Kaithal

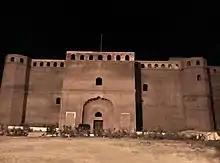
Kaithal Fort after restoration, 2016

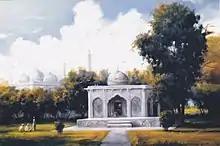
Razia sultana tomb painting

There exists the remains of the fort of the Bhais, and several Muslim tombs of the 13th century and later. The Kaithal fort has many gates made by British rulers and used to control the entry of trade goods and other items.